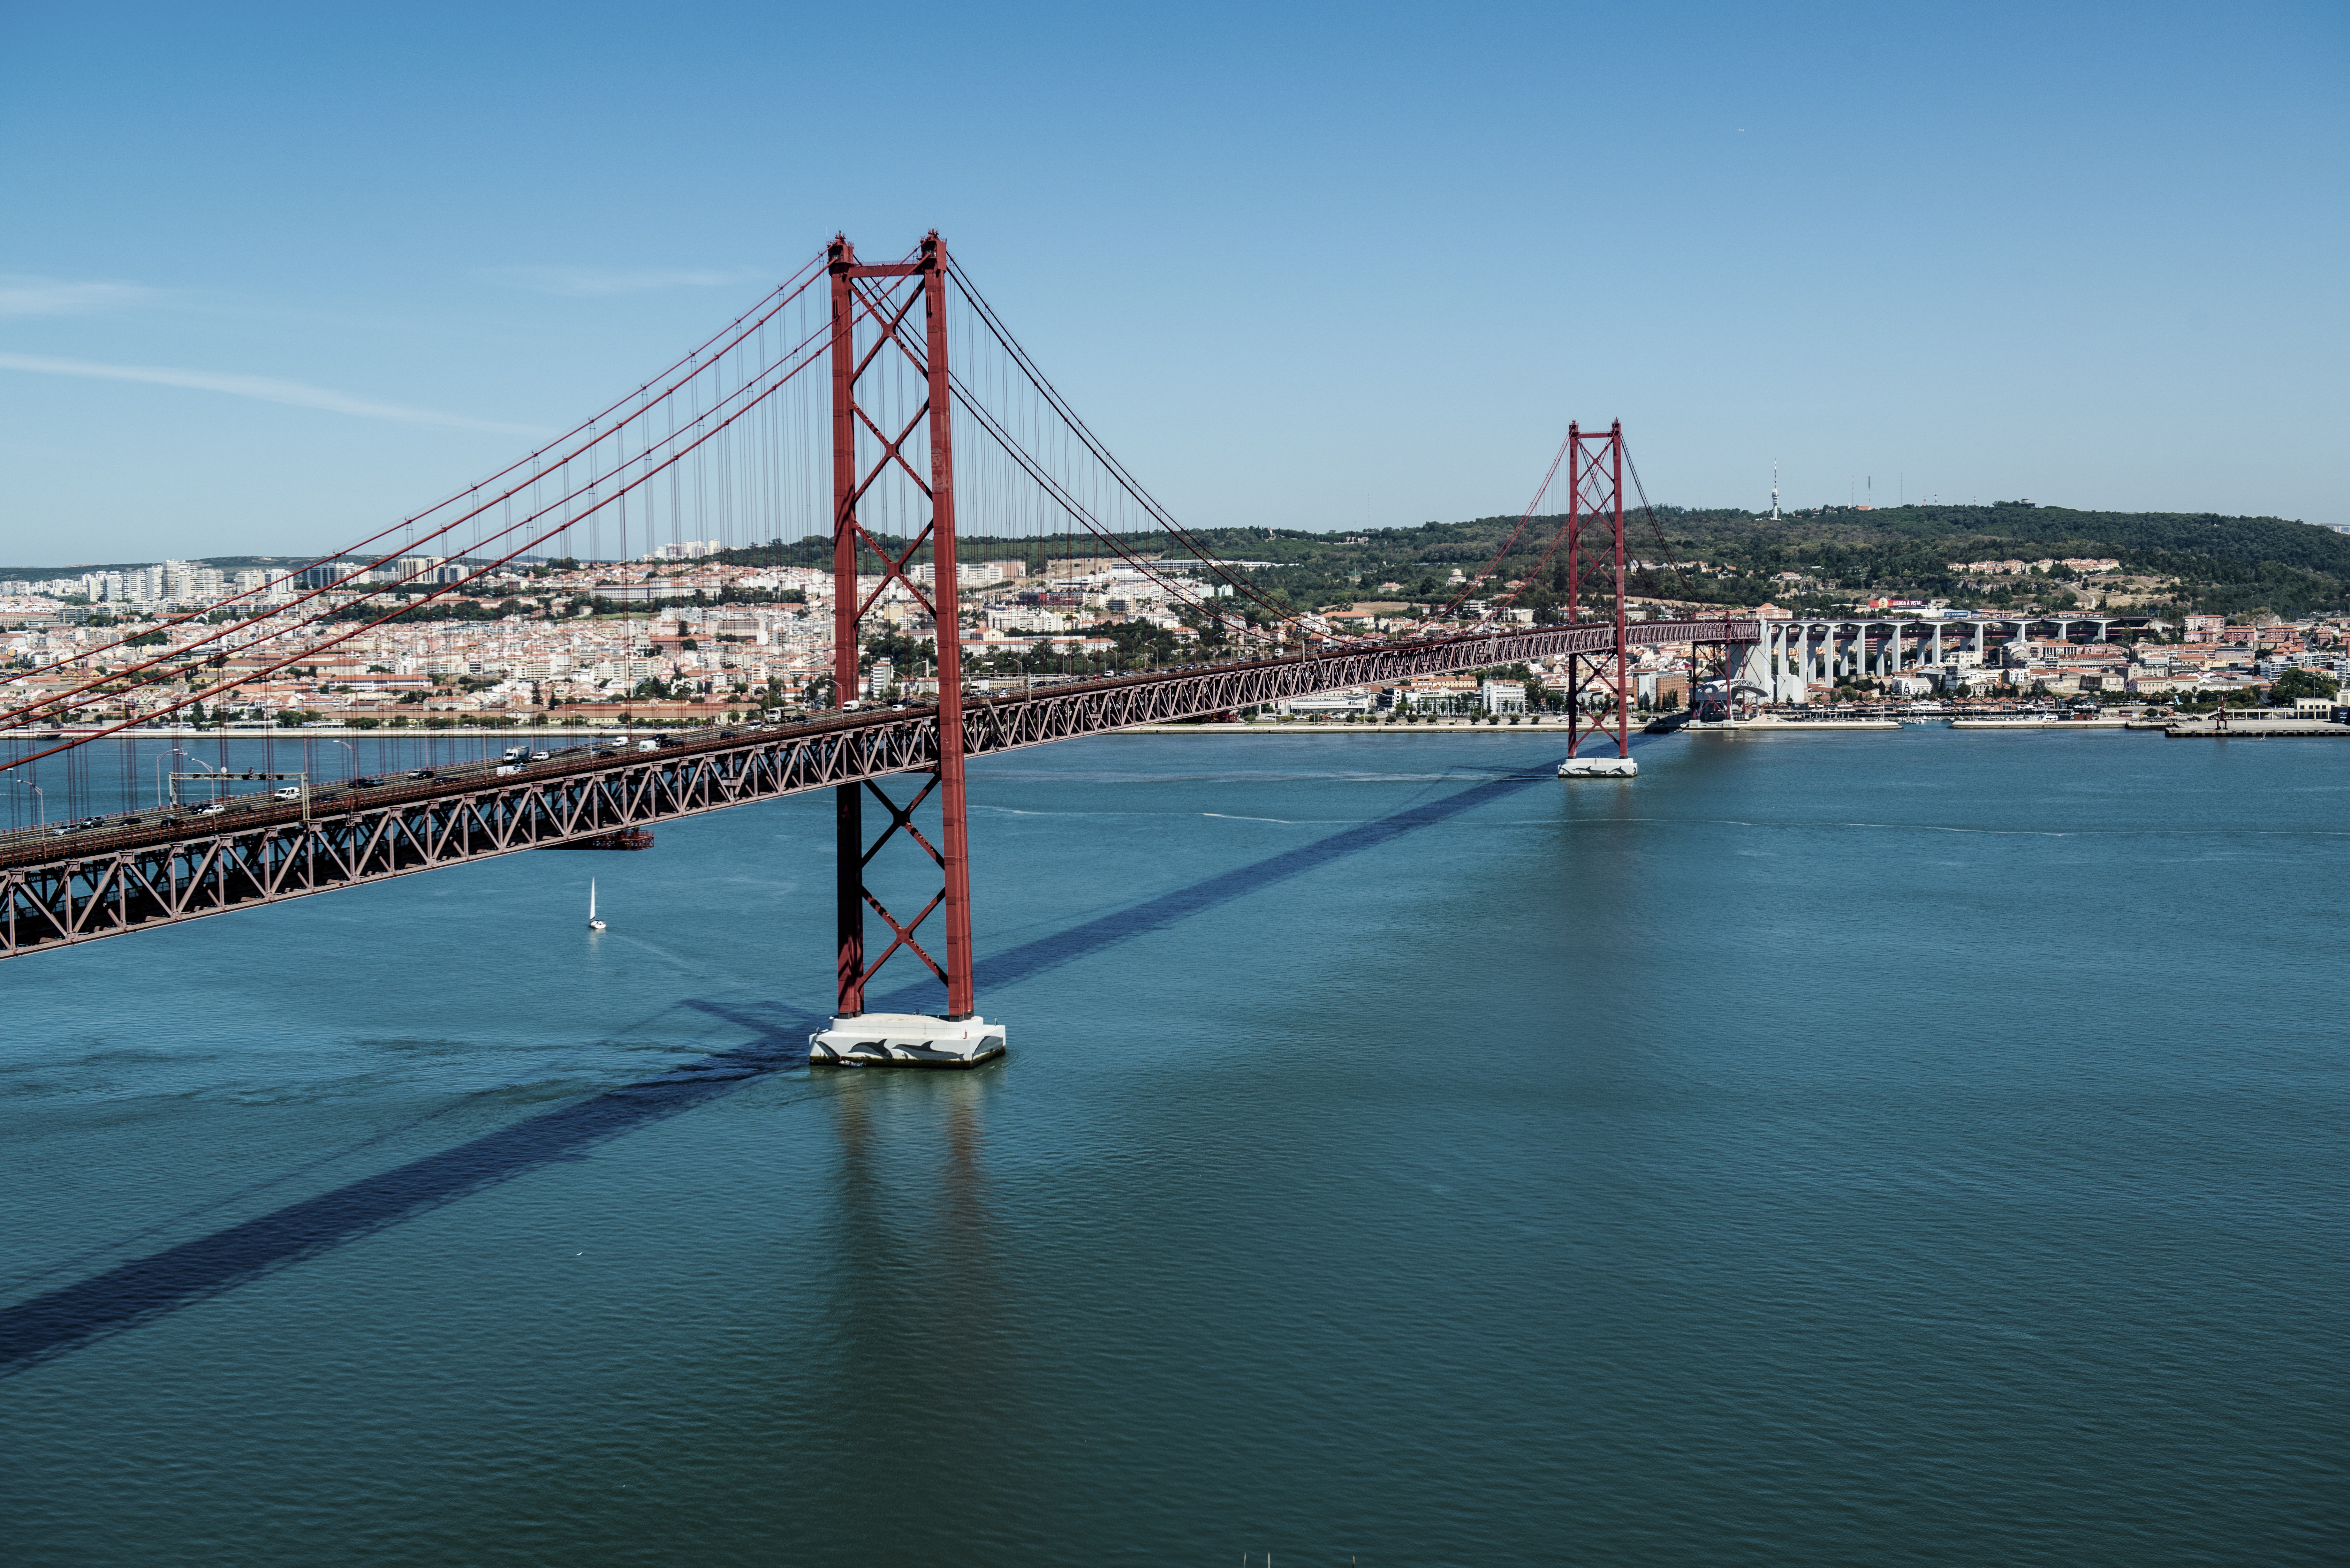
sea, coast, water, ocean, dock, architecture, bridge, river, panorama, suspension bridge, reflection, red, vehicle, mast, bay, harbor, marina, port, places of interest, vision, portugal, channel, lisboa, lisbon, tejo, abril, cable stayed bridge, nonbuilding structure